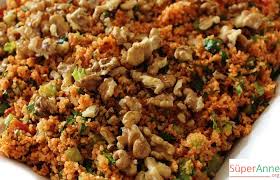
Yemek: kisir